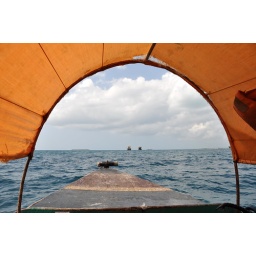
On a boat trip to Prison Island off the coast of Zanzibar in Tanzania.